Am Oved

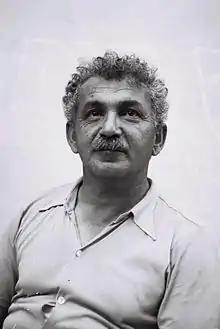

However, Berl Katznelson, one of the leaders of the Zionist labor movement and editor of the Histadrut newspaper "Davar", insisted, and in 1940 the plan was approved. Katznelson’s vision was rooted in the belief that, although the Hebrew worker was deeply engaged in the struggles of daily life, they also "aspired to broaden their intellectual and cultural horizons." To support this belief, he argued that the Histadrut must help workers build personal libraries by offering high-quality books at affordable prices through a carefully curated selection of titles.